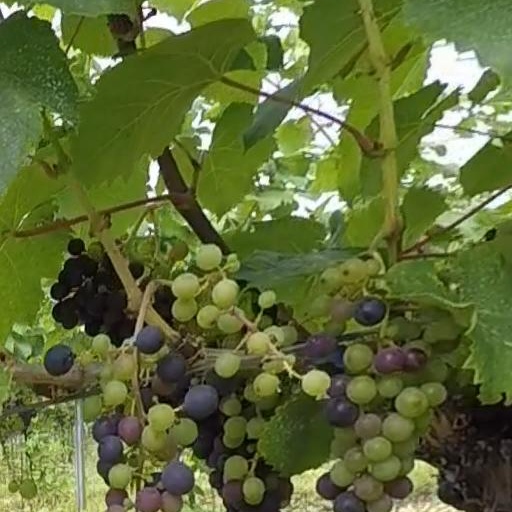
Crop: grape